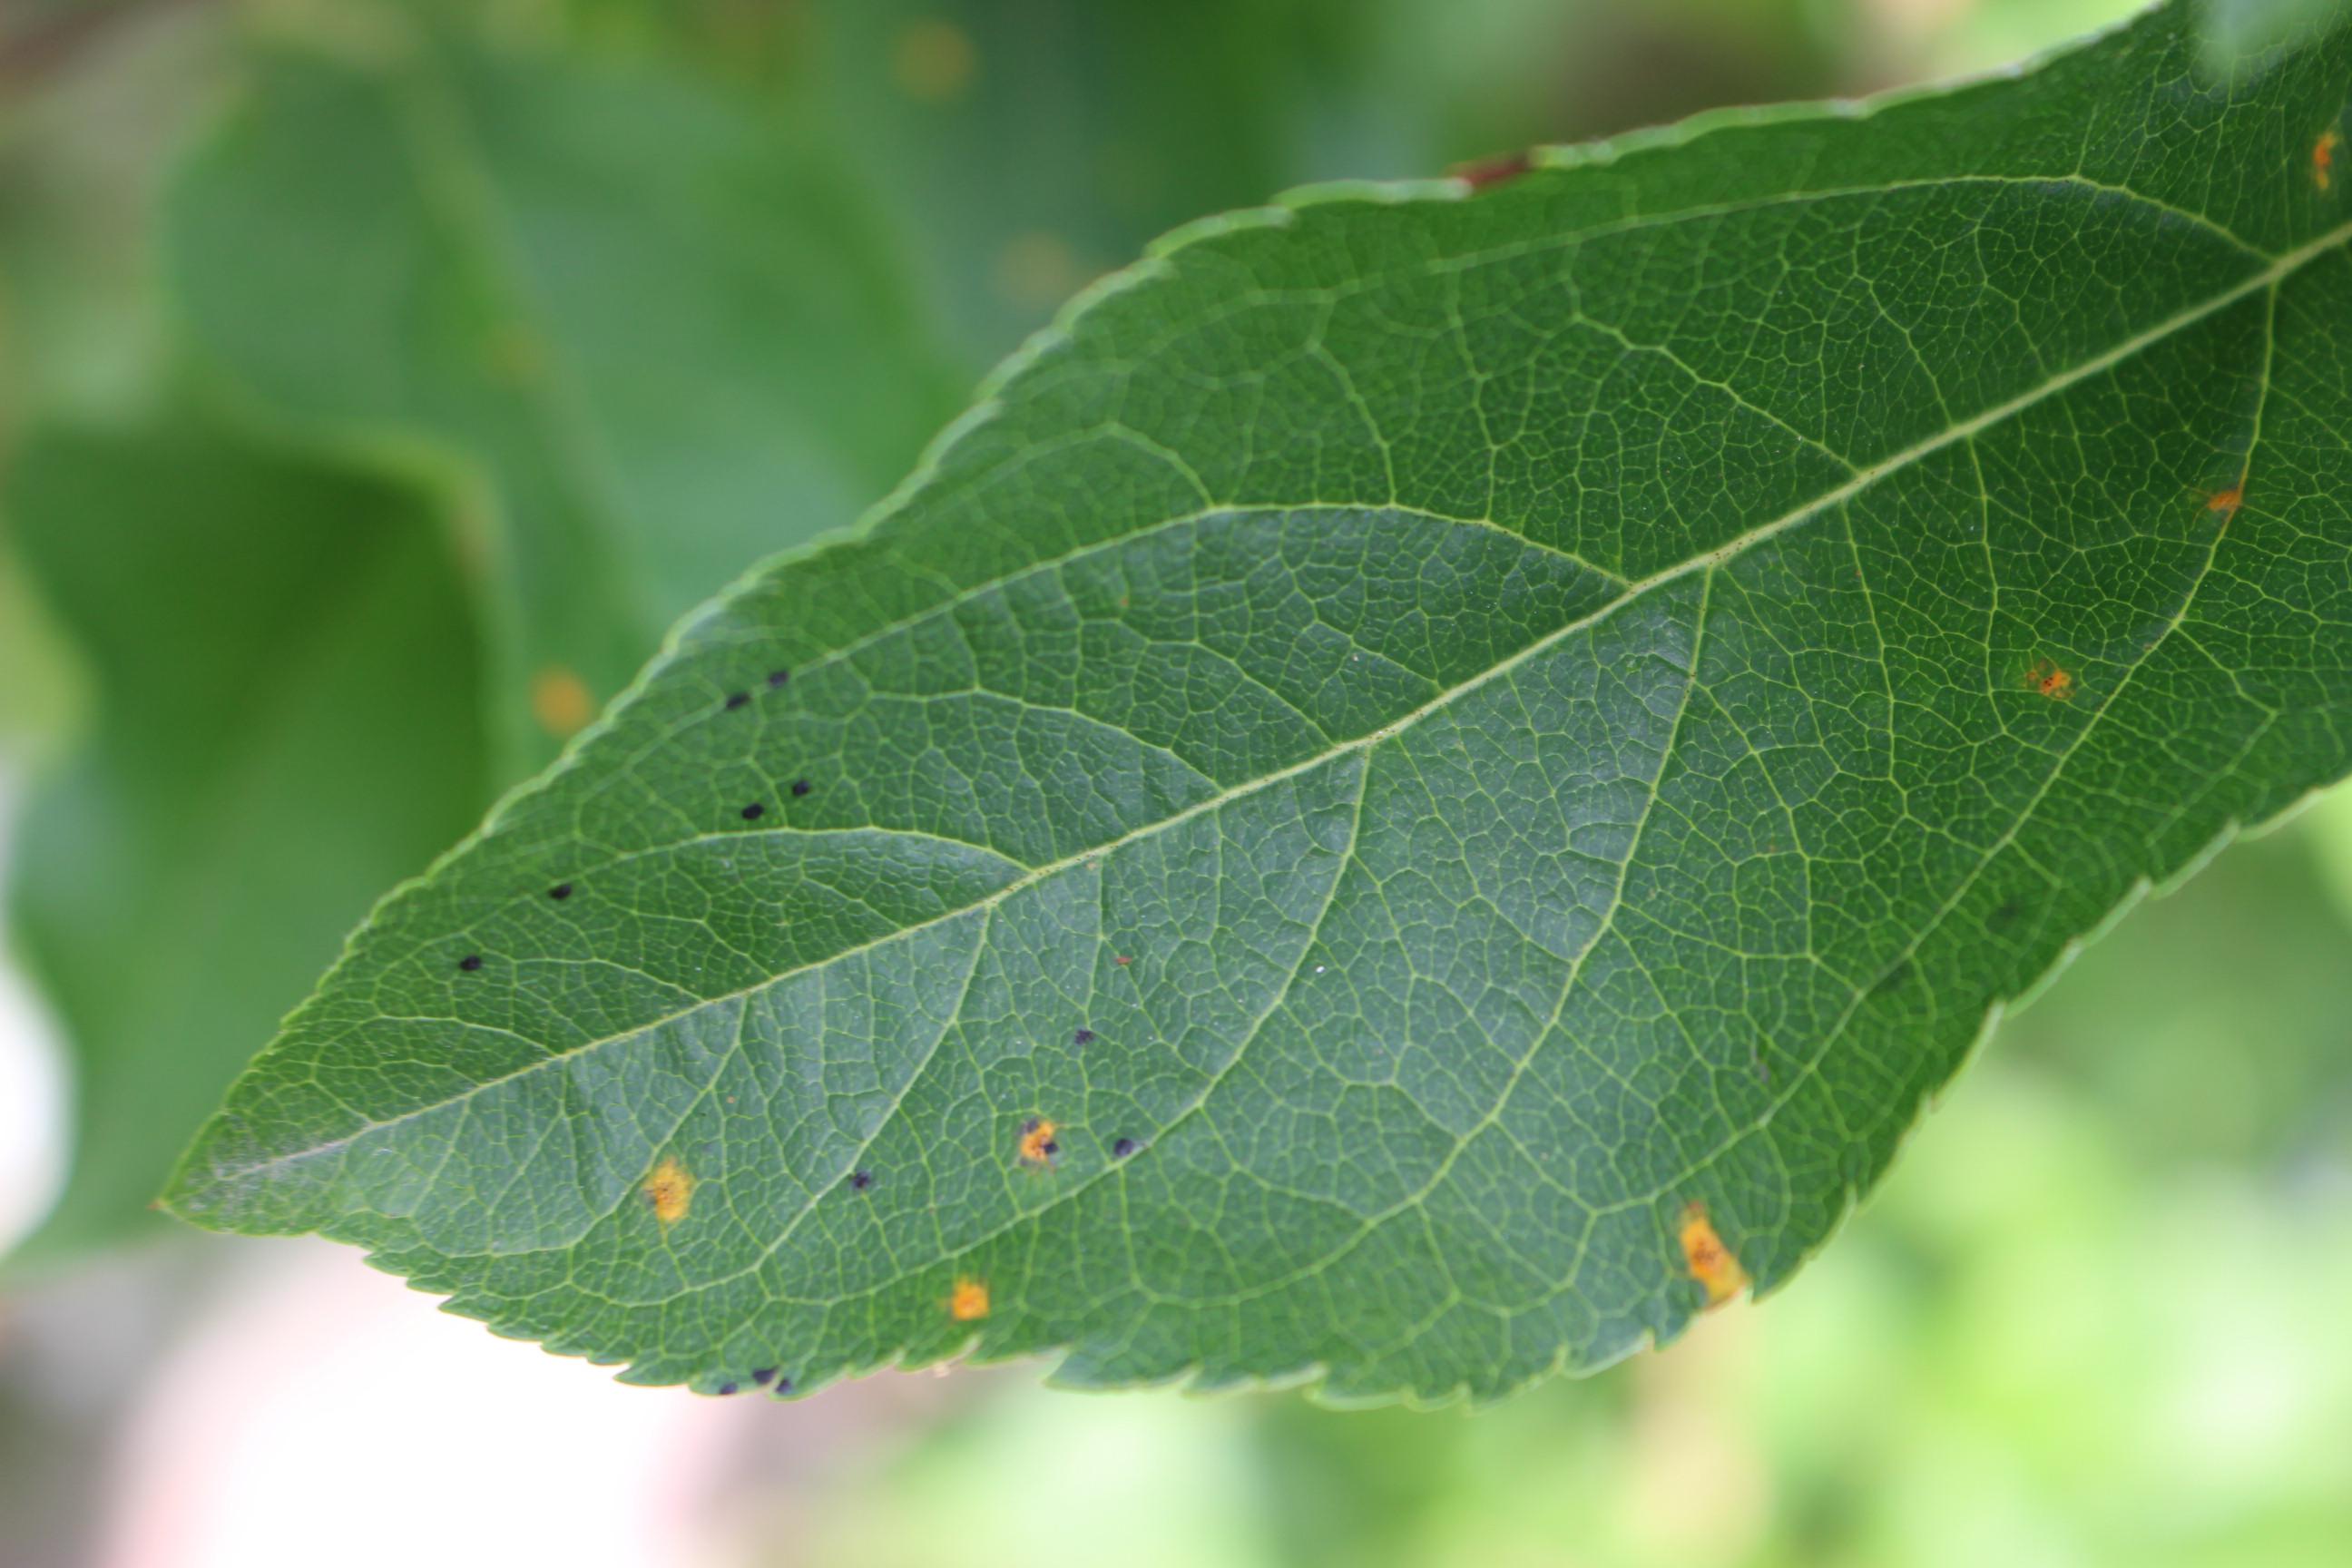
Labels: rust